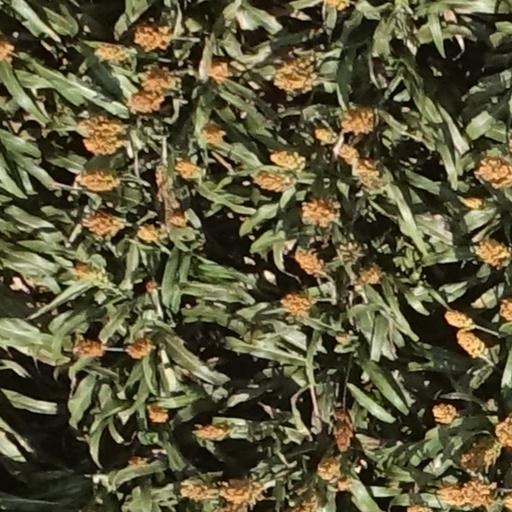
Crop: sorghum